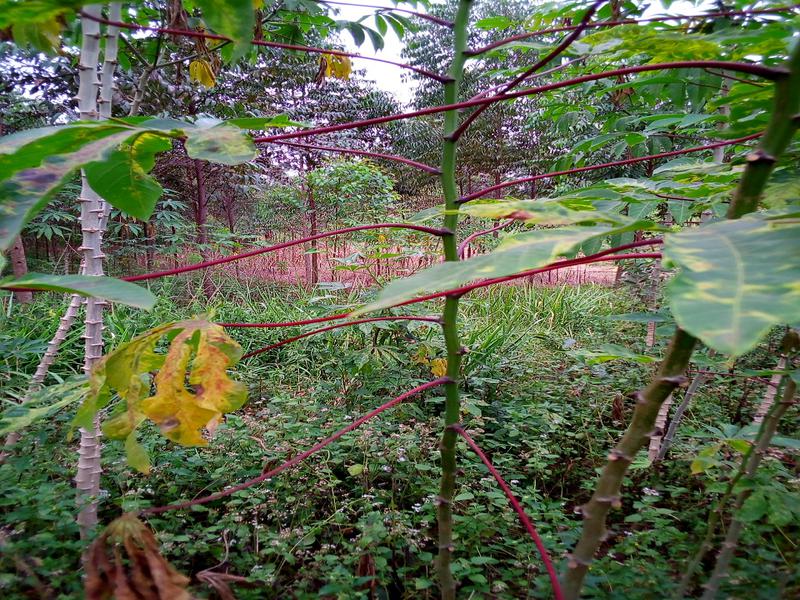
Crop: cassava
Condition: mosaic_disease